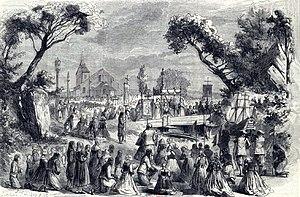
Décor du troisième acte du Pardon de Ploërmel de Giacomo Meyerbeer par M. Cheret
Le Pardon de Ploërmel est un opéra-comique en trois actes de Giacomo Meyerbeer, sur un livret de Jules Barbier et Michel Carré. Il s’agit de la dernière œuvre lyrique du compositeur créée de son vivant.